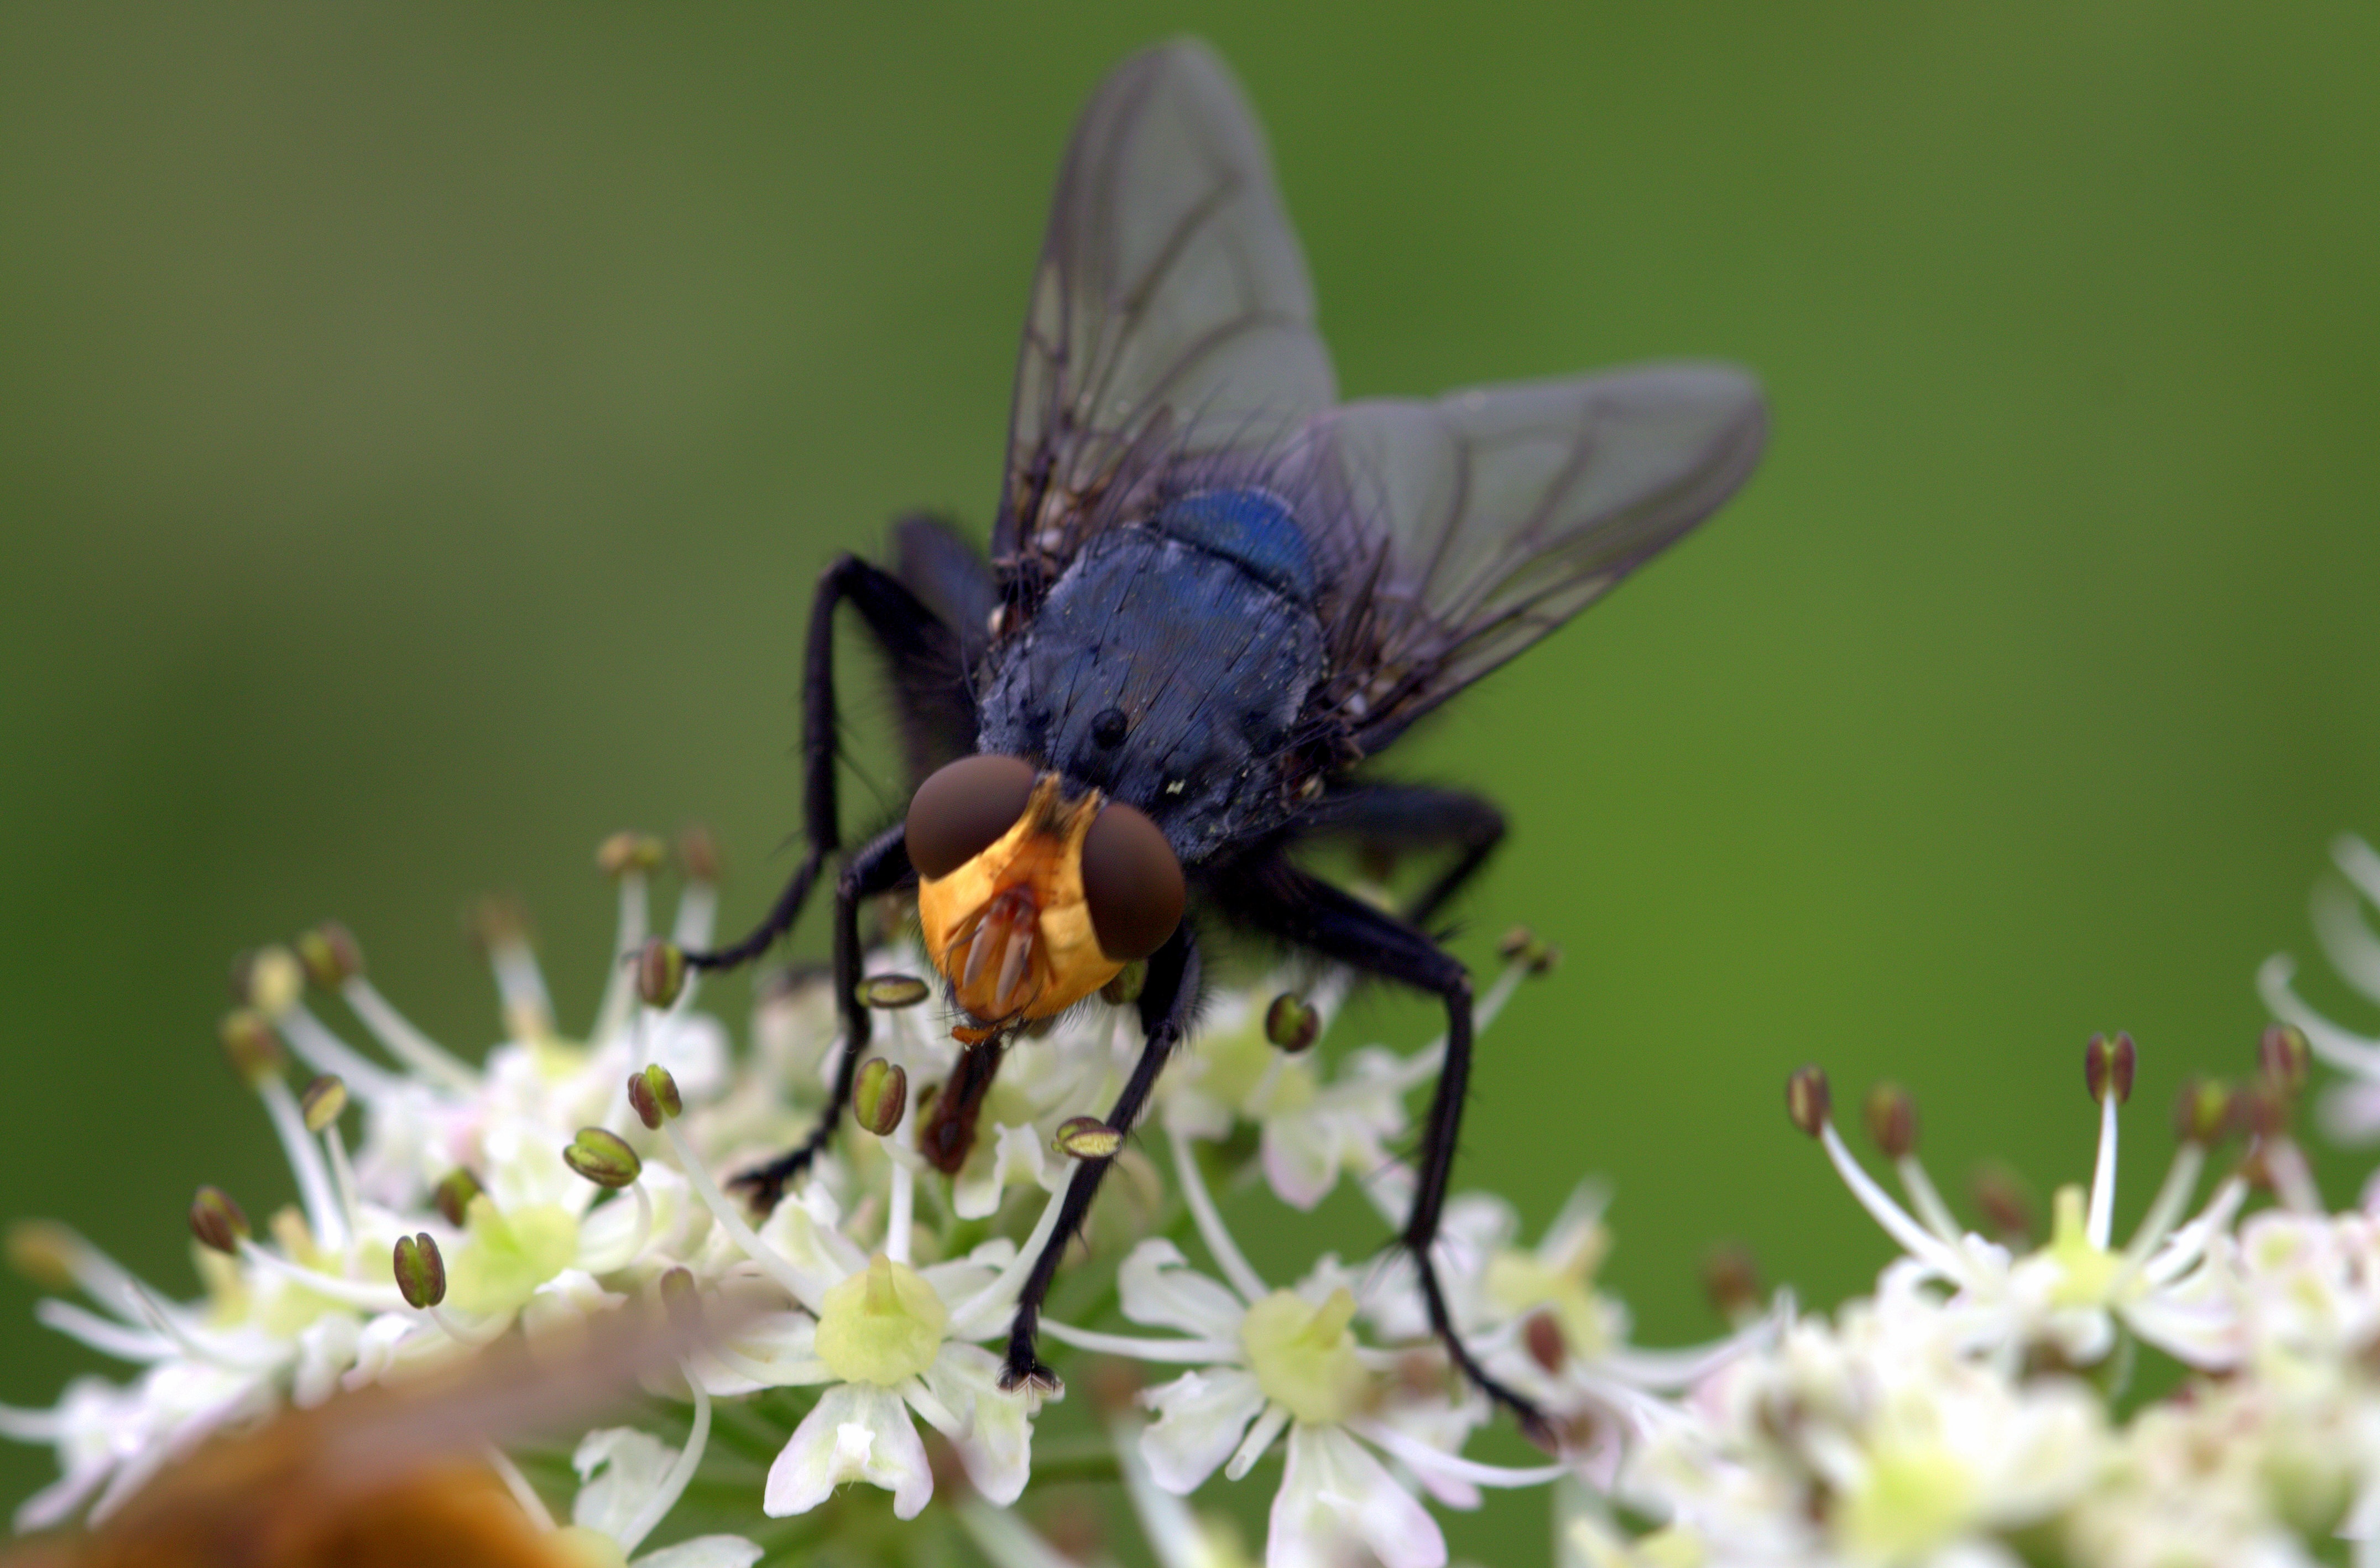
nature, photography, flower, animal, fly, wildlife, insect, flora, fauna, invertebrate, close up, pest, nectar, macro photography, white flowers, arthropod, nectar search, dead fly, cynomya mortuorum, membrane winged insect